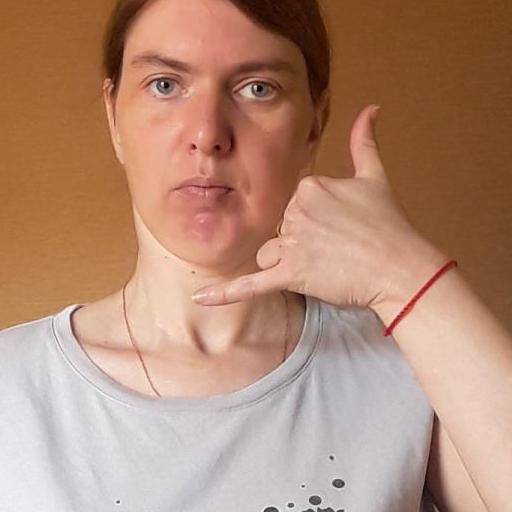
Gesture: call